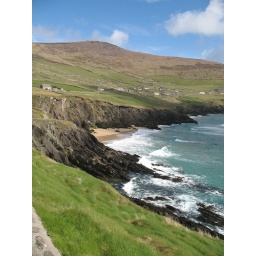
Near Dingle, Ireland. A beautiful sand beach nestled in a cliffy inlet.